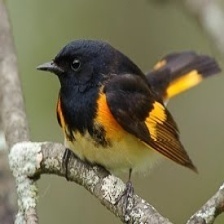
Species: AMERICAN REDSTART
Scientific name: SETOPHAGA RUTICILLA